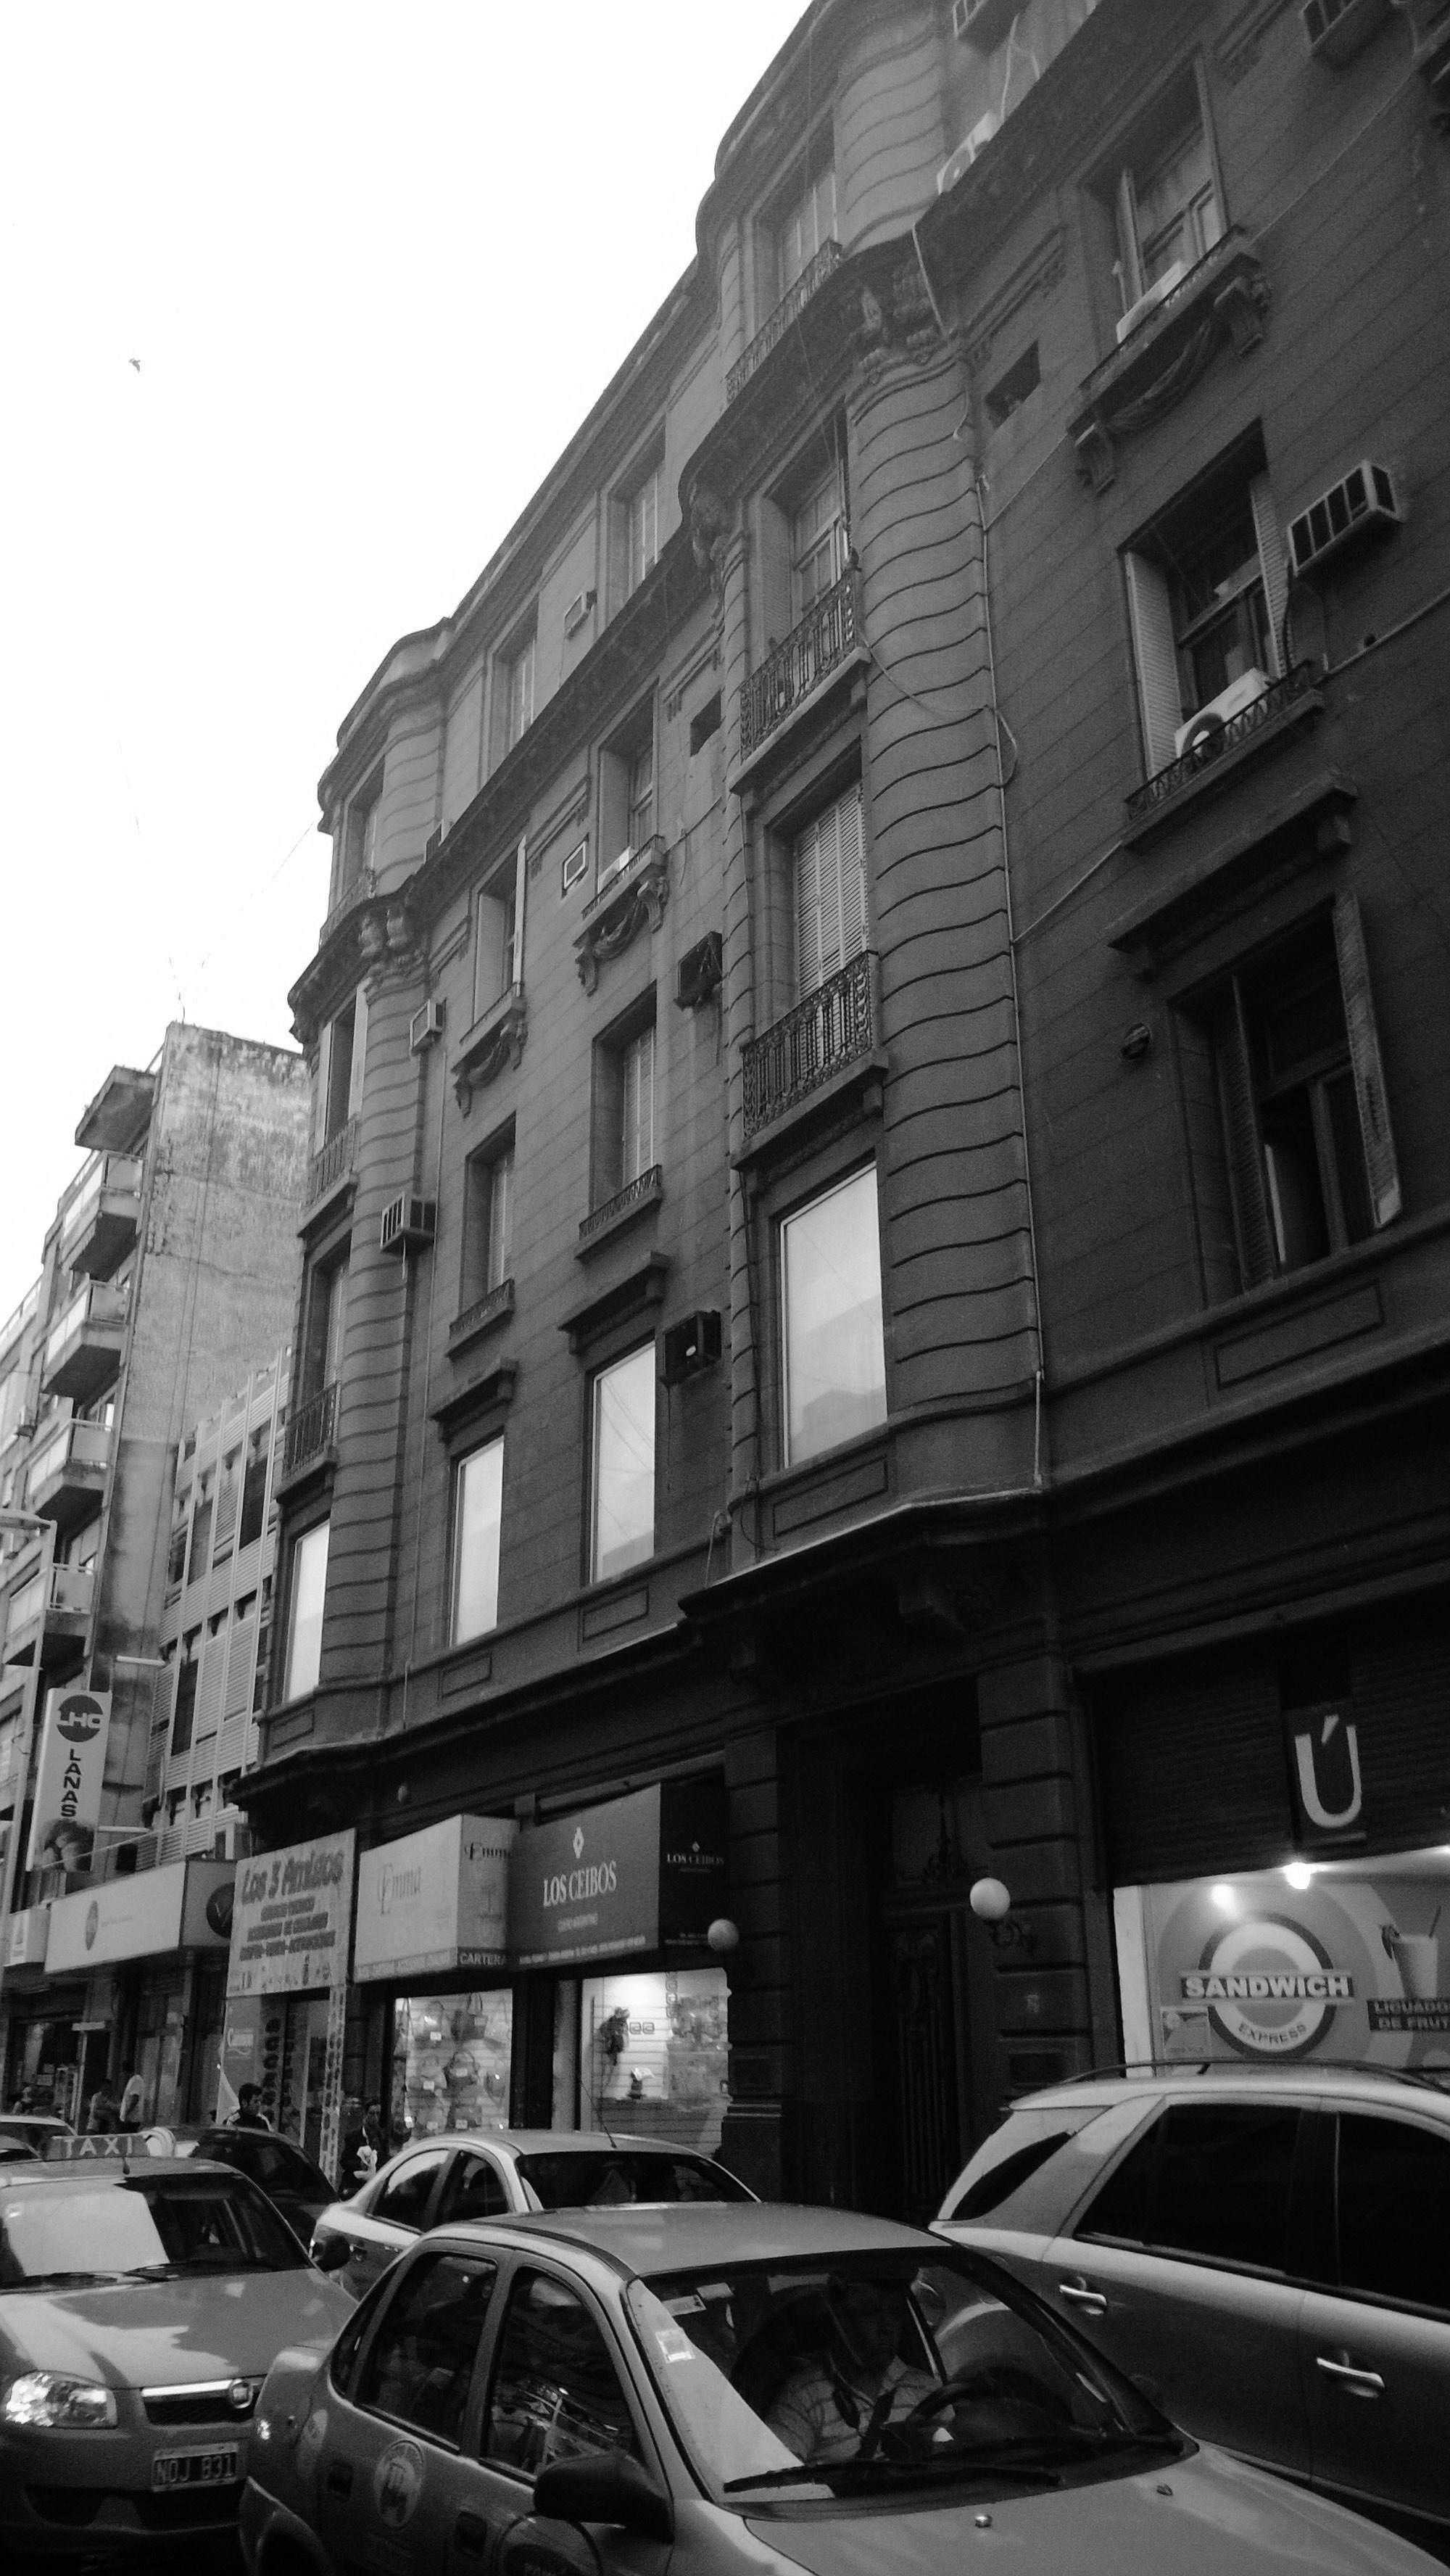
black and white, architecture, road, street, house, facade, black, monochrome, infrastructure, neighbourhood, urban area, monochrome photography, residential area